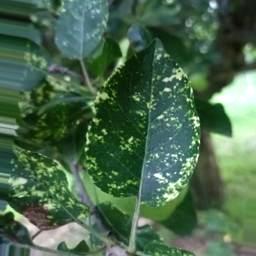
Label: Apple_Mosaic